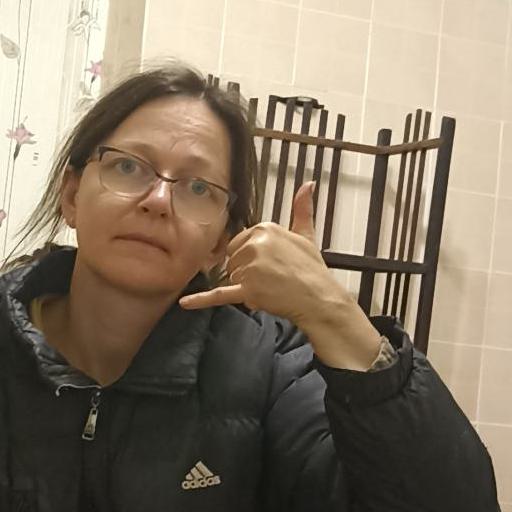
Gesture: call